Pyrokinesis

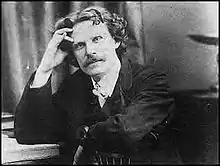
The medium Daniel Dunglas Home was an alleged practitioner of pyrokinesis.

Pyrokinesis is a psychic ability allowing a person to create and control fire with the mind. As with other parapsychological phenomena, there is no conclusive evidence in support of the actual existence of pyrokinesis. Many alleged cases are hoaxes and the result of trickery.